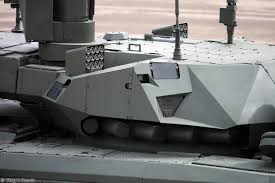
Label: Tank